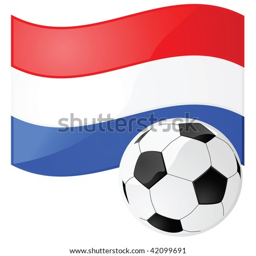
glossy jpeg illustration of a flag with a football in front of it